Coron, Palawan

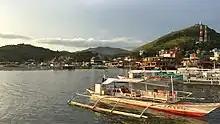
Fishing boats in Coron.

The main industries of Coron are fishing and tourism. Former industries include manganese mining at Singay Mines in Barangay San Nicolas during the Japanese Occupation period. This was followed by the fishing industry boom during the 1970s up to the 1990s which gradually dwindled due to illegal blast and sodium cyanide fishing. The rattan and basket-weaving industry which also gradually declined during the same period due to the ensuing depletion of raw materials.